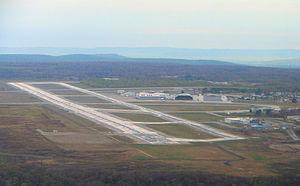
L'aéroport North Bay-Jack Garland est un aéroport situé en Ontario, au Canada. L’aéroport est notamment desservi par la compagnie Air Canada Express.